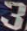
Number: 3